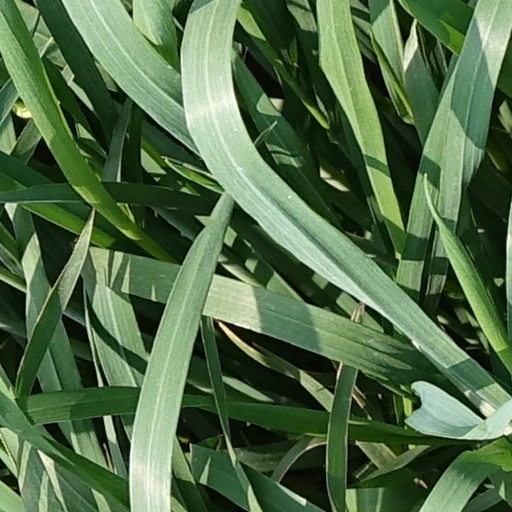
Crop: wheat